Melilla

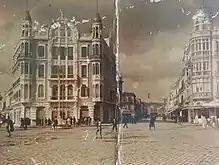
Art Nouveau buildings in the Plaza de España (c. 1917)

In 1893, Riffian tribesmen launched the First Melillan campaign to try to conquer the city; the Spanish government sent 25,000 soldiers to defend it against them. The conflict was also known as the "Margallo War", after Spanish General Juan García y Margallo, Governor of Melilla, who was killed in the battle. The new 1894 agreement with Morocco that followed the conflict increased trade with the hinterland, bringing the economic prosperity of the city to a new level. The total population of Melilla amounted to 10,004 inhabitants in 1896.